Máire Ní Chinnéide

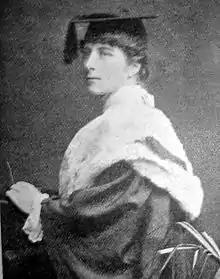
Máire Ní Chinéide at her graduation

Máire Ní Chinnéide (English "Mary" or "Molly O'Kennedy") (17 January 1879 – 25 May 1967) was an Irish language activist, playwright, first President of the Camogie Association and first woman president of Oireachtas na Gaeilge.